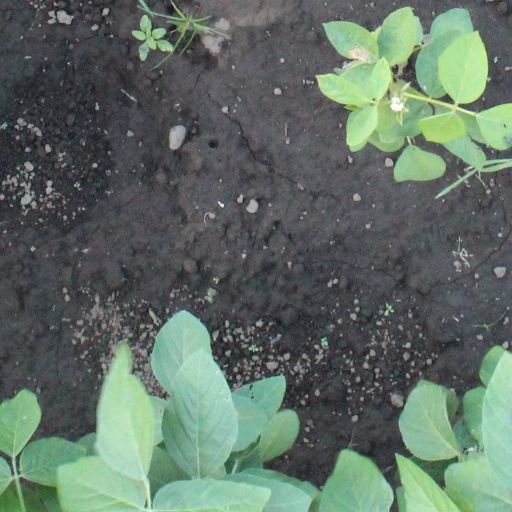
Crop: soybean